Drakan: The Ancients' Gates

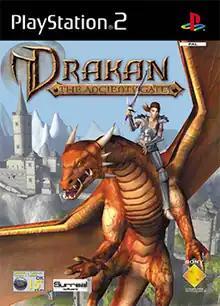
PAL version cover art

Drakan: The Ancients' Gates is a 2002 action-adventure video game developed by Surreal Software and published by Sony Computer Entertainment for the PlayStation 2. It is the sequel to Surreal Software's 1999 Windows game "". which was published by SCE subsidiary Psygnosis. The game's name comes from the eponymous Ancients' Gates, which are the central focus of the story.